Egyptians

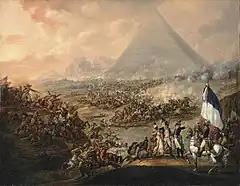
"Battle of the Pyramids" by François-Louis-Joseph Watteau, 1798–1799

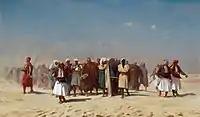
A painting depicting a group of Egyptians traversing the desert, 1857

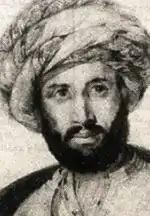
Rifa'a el-Tahtawi, 1801–1873, laid the groundwork for the modern Egyptian Renaissance.

Modern Egyptian history is generally believed to begin with the French expedition in Egypt led by Napoleon Bonaparte in 1798. The French defeated a Mamluk era army at the Battle of the Pyramids, and soon they were able to seize control of the country.